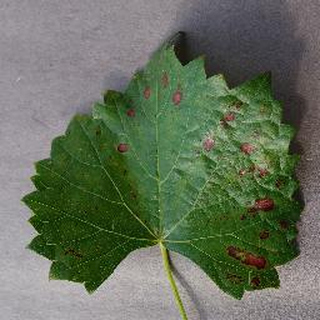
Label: grape_esca_black_measles